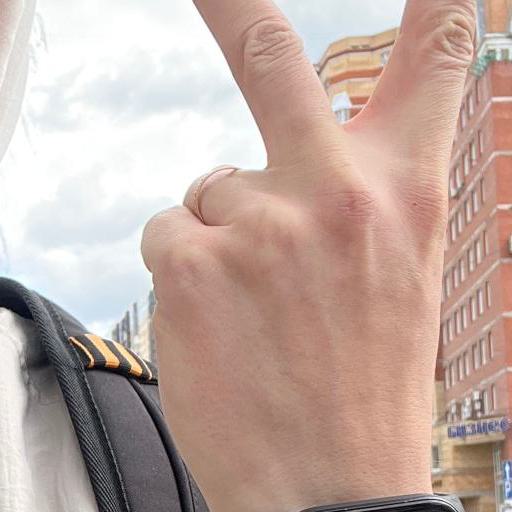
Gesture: peace_inverted